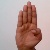
The image shows a hand gesture representing the letter 'B' in Indian Sign Language.